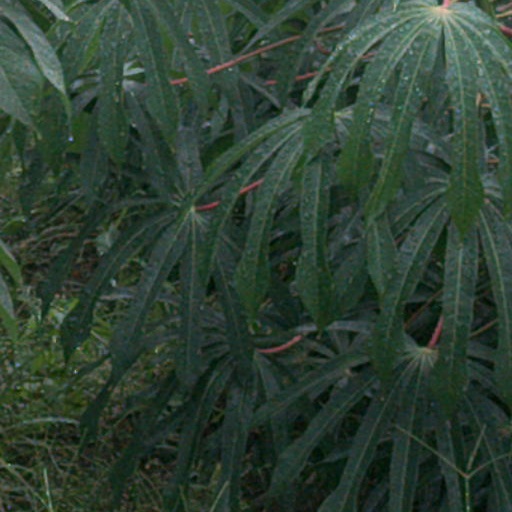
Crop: cassava